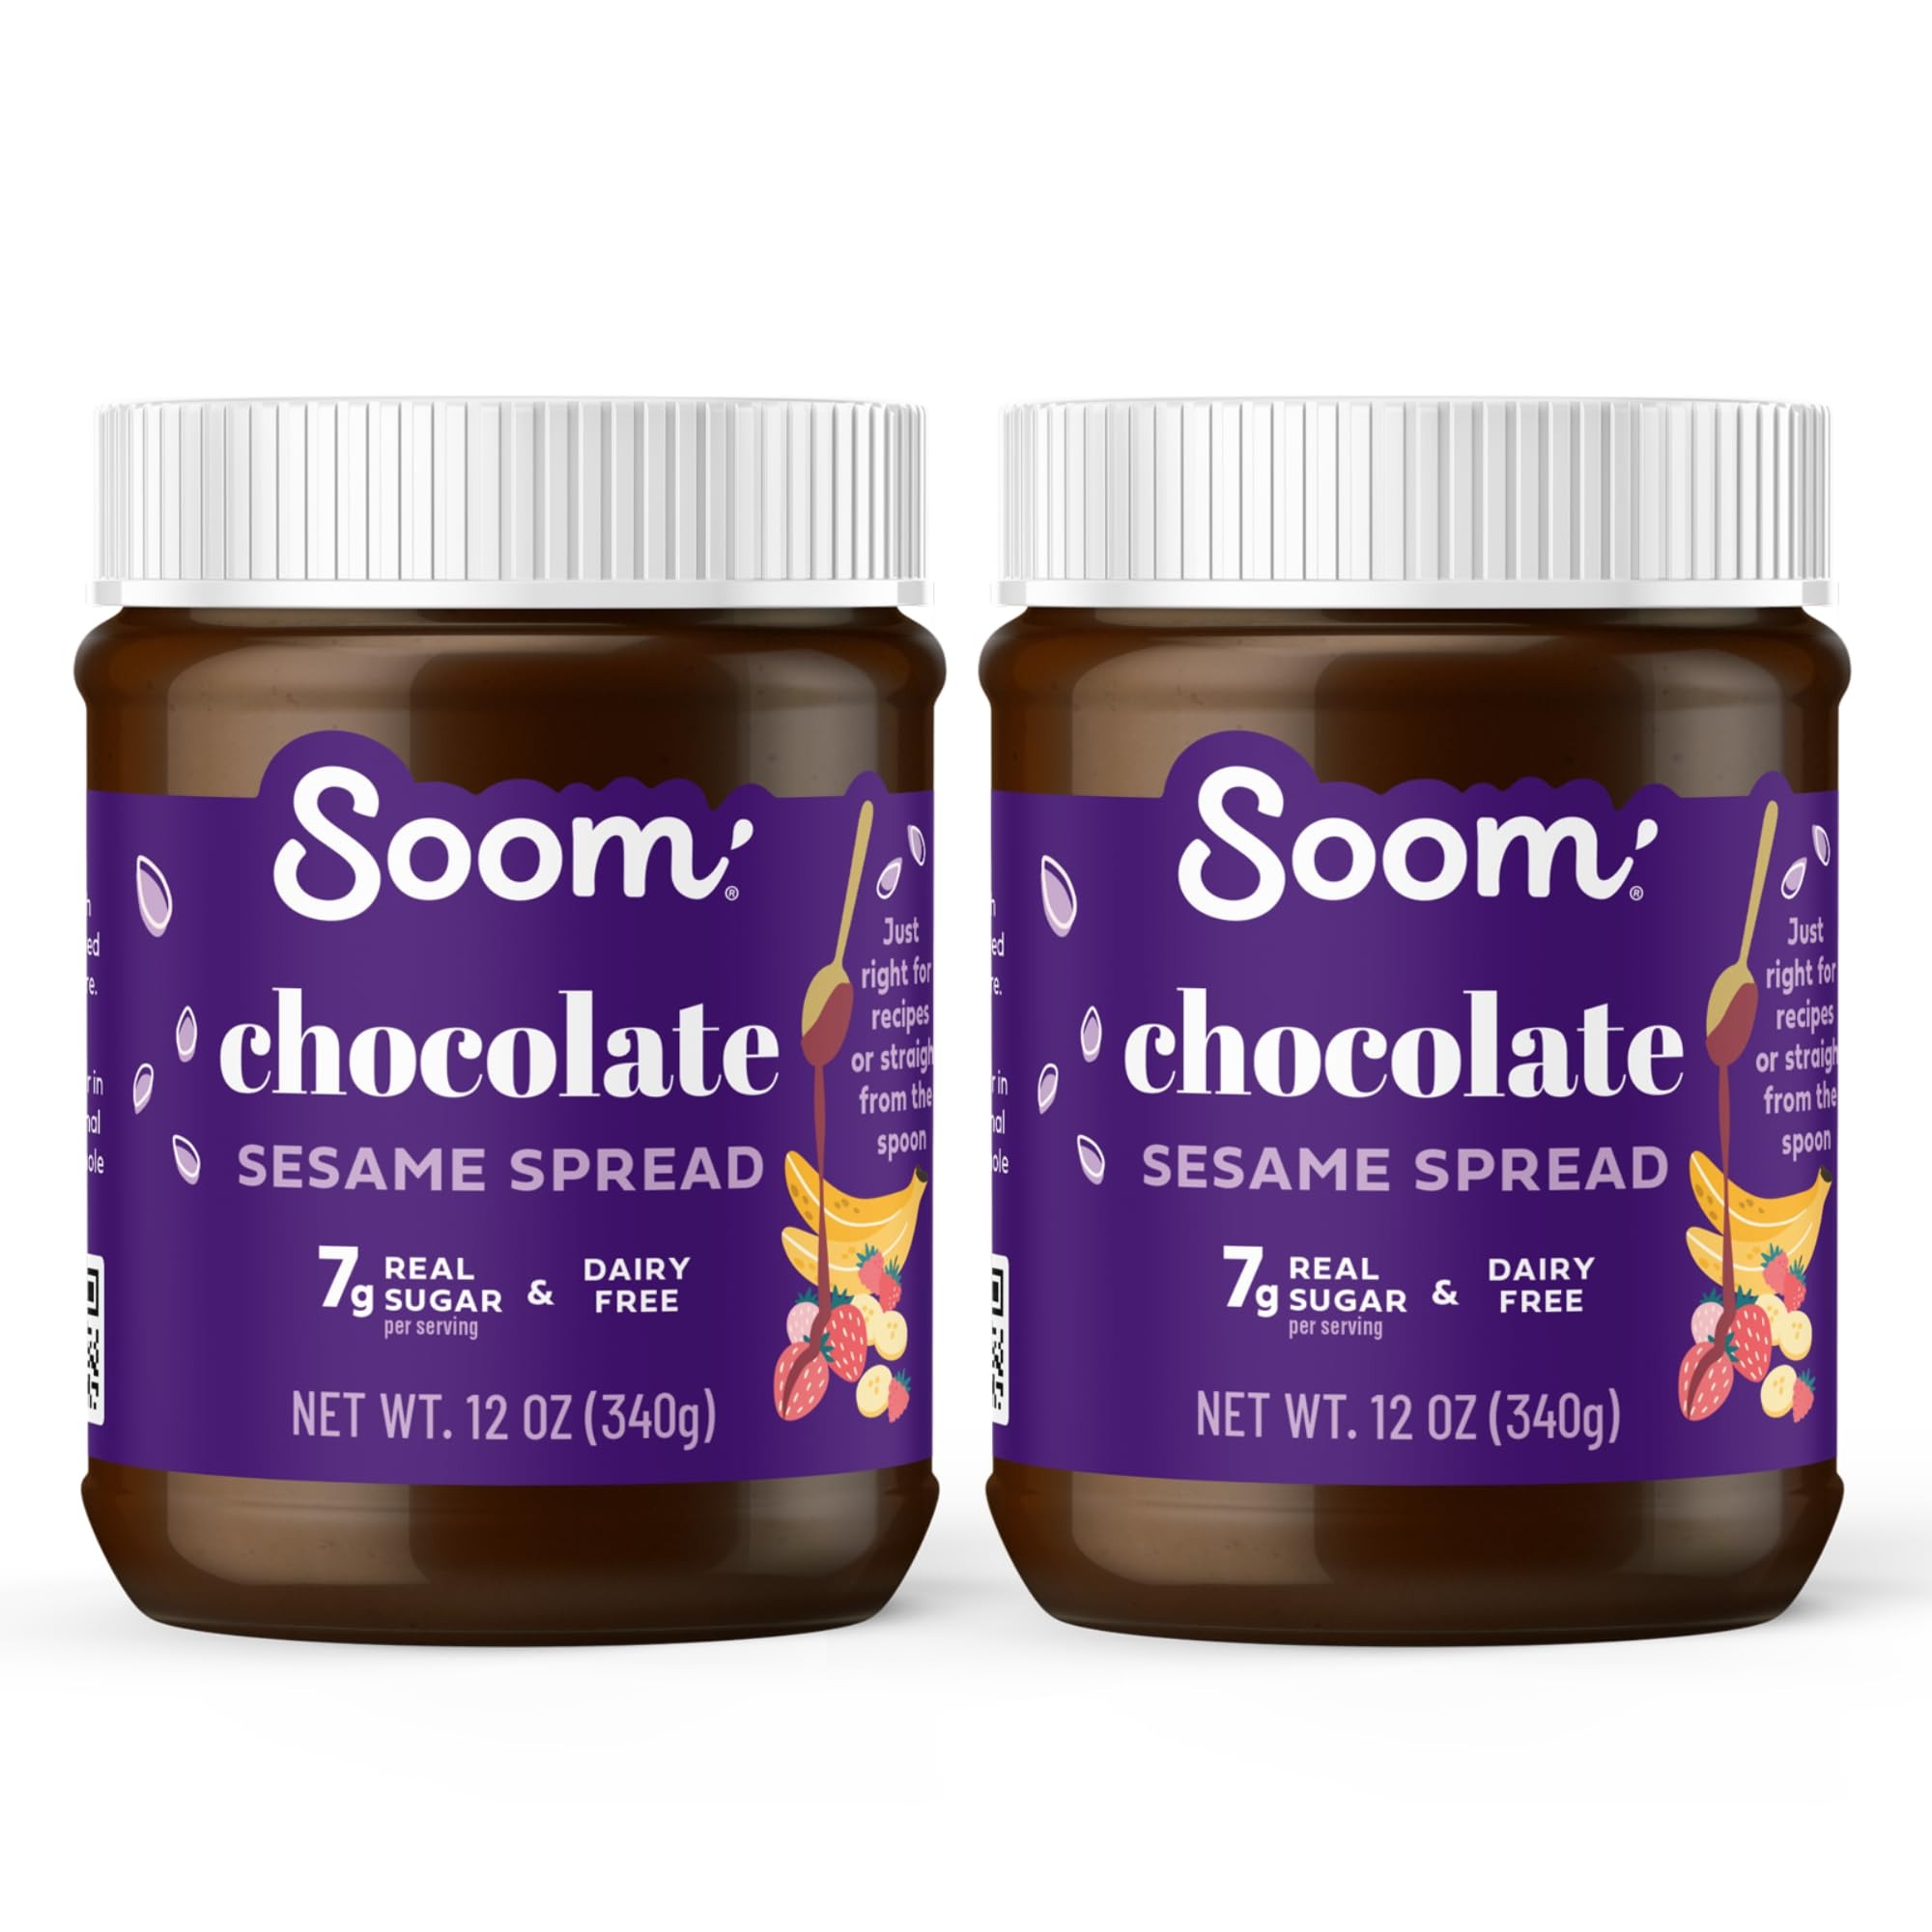
Item Name: Soom Foods Chocolate Sesame Spread - 12oz (2 Pack) | Made with 3 Ingredients, Low Sugar, Dairy-Free, No Nuts, No Gluten, Palm Oil-Free | 5g Protein | Better for You Chocolate Tahini Spread
Bullet Point 1: CRAVINGS SATISFIED: Soom Chocolate Tahini is full of rich chocolate flavor with a hint of nuttiness from tahini
Bullet Point 2: VELVETY-SMOOTH TEXTURE: This fan favorite is so beloved because of its fudgy texture that's begging to be poured on everything! Bake into your favorite dessert recipes; blend, drizzle, or dip; or eat it straight from the jar! We won't judge.
Bullet Point 3: MADE FROM 3 SIMPLE INGREDIENTS: Looking for something that tastes indulgent but is secretly good for you? Soom Chocolate Tahini is made from tahini (ground sesame seeds), powdered pure cane sugar, and cocoa power... that's it!
Bullet Point 4: PLANT-POWERED NUTRITION: Sesame is a seed-powered superfood filled with benefits including, iron, calcium & more. Did we mention Soom Chocolate Tahini has 67% less sugar than the leading chocolate spread and 5g of plant-based protein in every serving?!
Bullet Point 5: A DELICIOUS FIT FOR ANY NEED: Naturally nut-free, gluten-free, dairy-free, vegan-friendly, and certified kosher. No artificial flavors, colors, preservatives, high fructose corn syrup, or palm oil!
Bullet Point 6: LESS SUGAR THAN NUTELLA: Soom Chocolate Tahini has 67% less sugar than Nutella!
Bullet Point 7: 100% SATISFACTION GUARANTEE: Please contact us if you experience any issues with your order.
Product Description: Soom Chocolate Tahini is a nutritious alternative to the leading chocolate spread on the market
Value: 2.0
Unit: Count

Price: 8.98